Quini

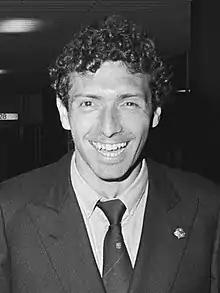
Quini in 1983

Enrique Castro González (23 September 1949 – 27 February 2018), known as Quini , was a Spanish professional footballer who played as a striker.